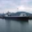
Label: ship